A Milanese Story

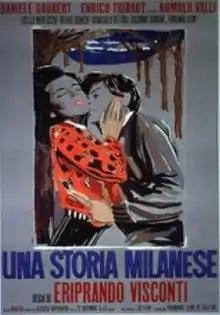

A Milanese Story is a 1962 Italian drama film. It is the directorial debut of Eriprando Visconti.